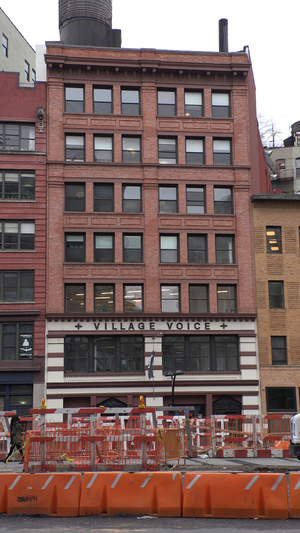
The Village Voice est un journal hebdomadaire de New York, qui comporte des articles d'enquête, des analyses de sujets d'actualité et culturels, ainsi qu'une rubrique sur les arts et les évènements qui ont lieu à New York. Le Village Voice a été fondé le 26 octobre 1955, et affiche une tendance plutôt libérale au sens américain du terme. Son principal concurrent est le New York Press, qui l'a contraint à devenir gratuit en 1996. Il cesse de paraître définitivement le 31 août 2018.